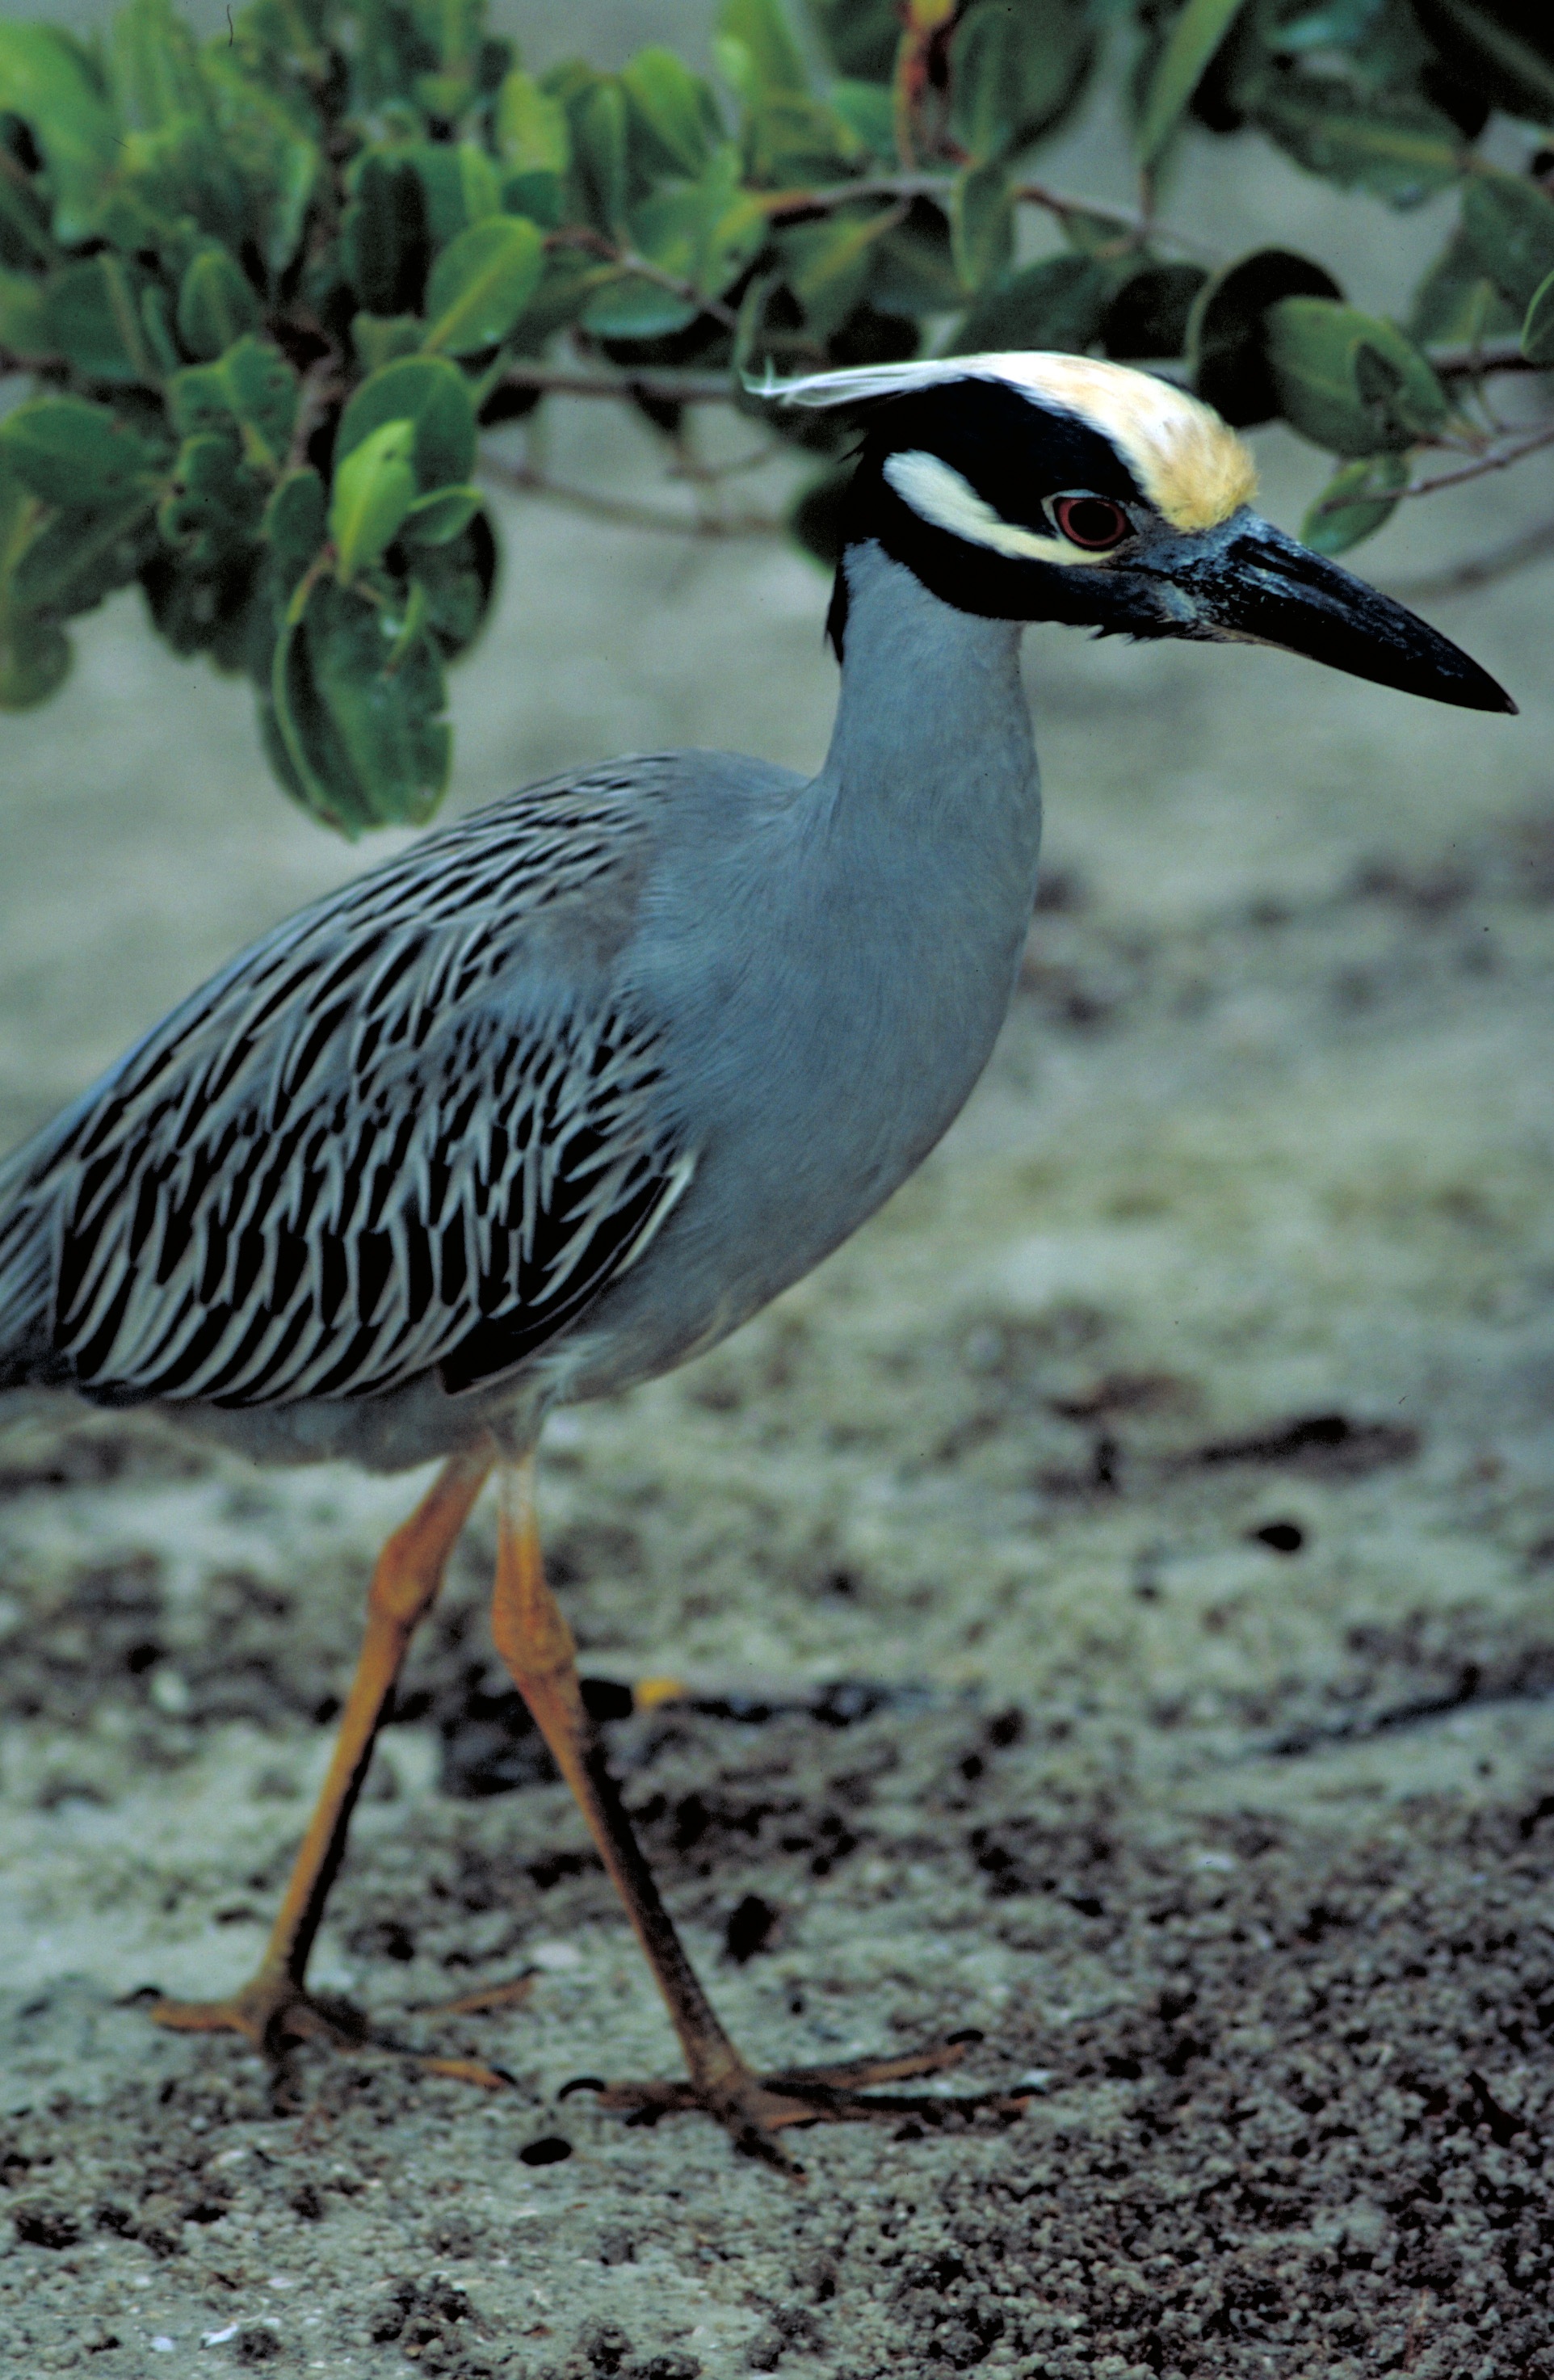
nature, wetlands, walking, bird, wildlife, beak, usa, fauna, vertebrate, heron, florida, mangroves, crane like bird, yellow crowned night heron